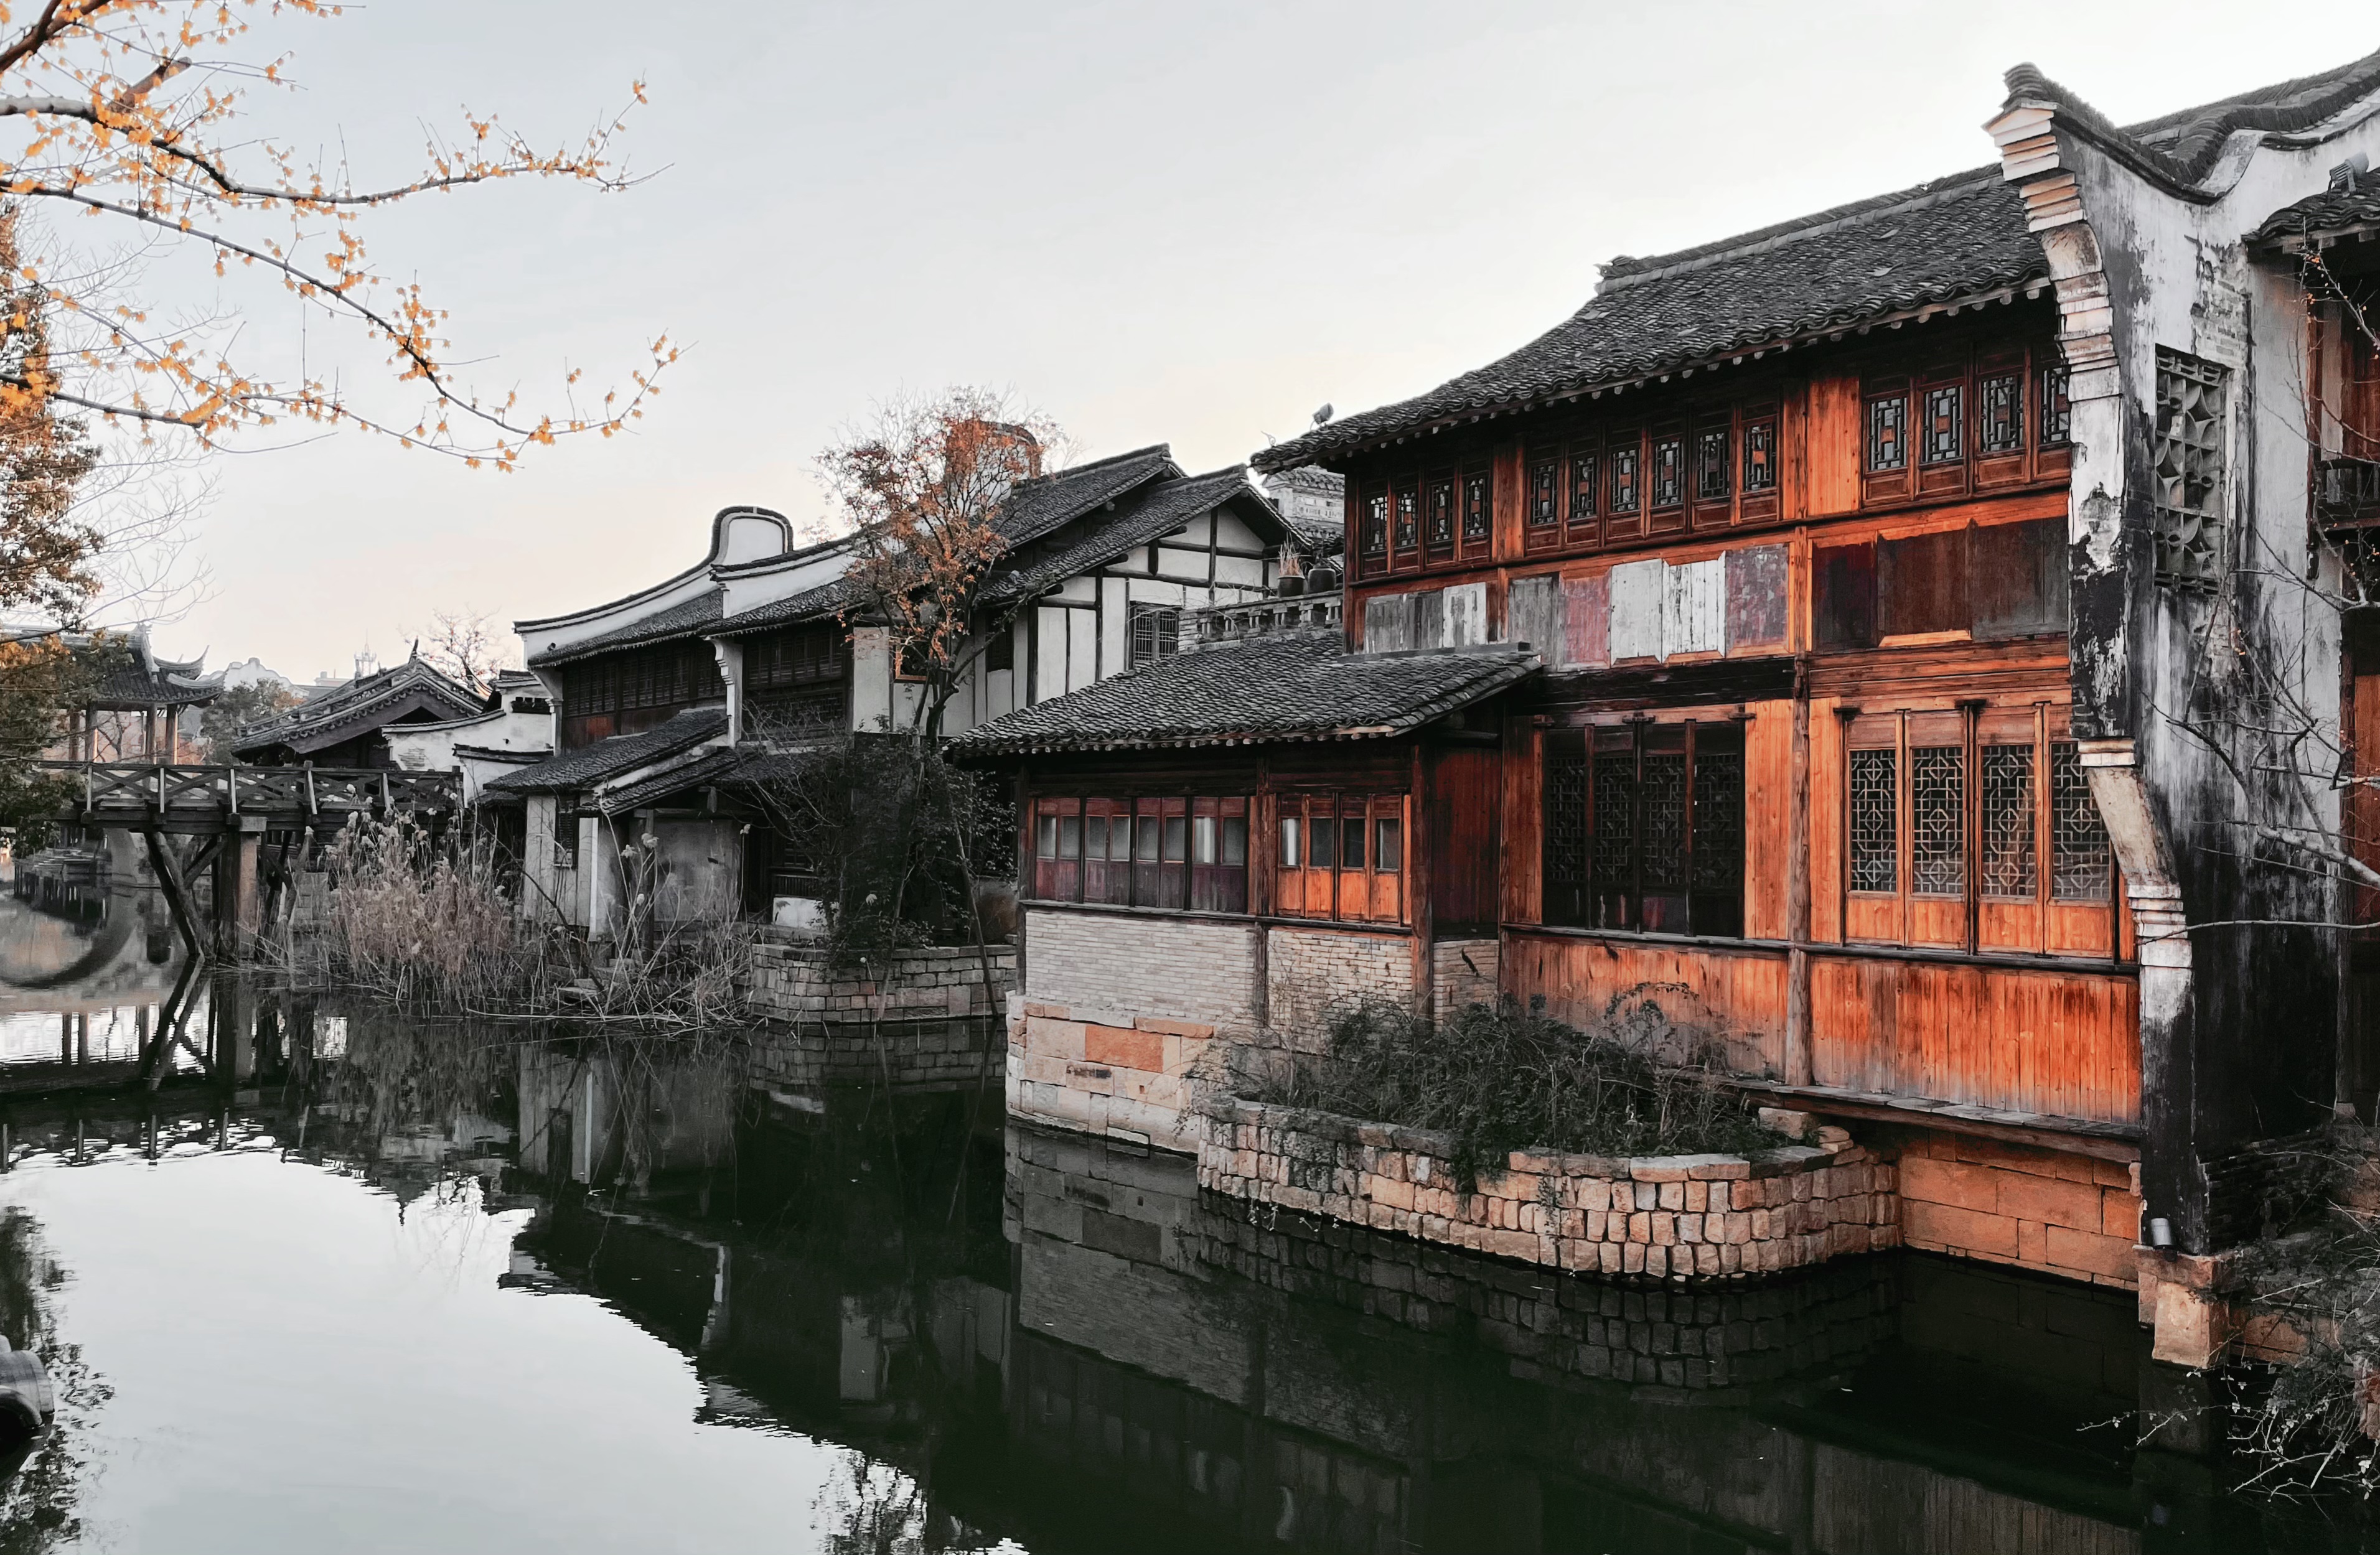
china, architecture, water, sky, building, plant, temple, window, house, tree, watercourse, chinese architecture, neighbourhood, leisure, lake, landscape, city, waterway, travel, facade, reflection, winter, canal, japanese architecture, evening, wood, tourism, natural landscape, home, village, roof, pagoda, cottage, channel, pond, tourist attraction, suburb, mixed use, place of worship, bayou